Isa Asp

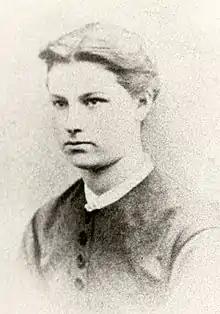

Isa Asp (4 February 1853 – 12 November 1872) was the "first woman Finnish poet". She is considered Finland's first lesbian icon. She died aged nineteen of tuberculosis leaving about 100 poems the most known of which is "Lullaby to a Wave". After death her poems were published, statues have been created and several biographies written.